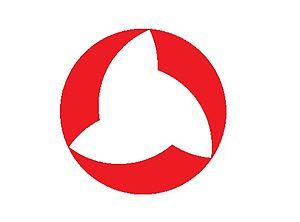
Nishigō est un village japonais, situé dans la préfecture de Fukushima.